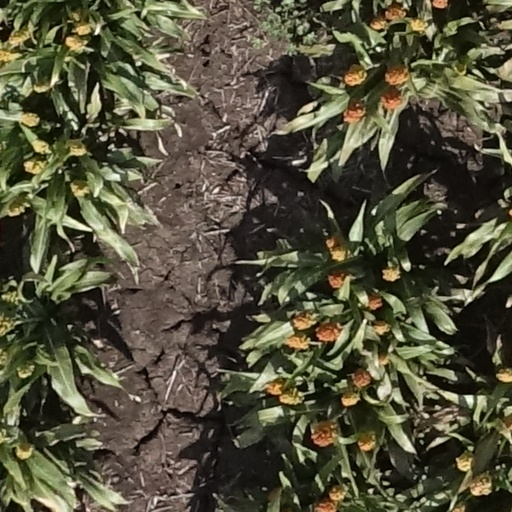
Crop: sorghum